DJ EFN

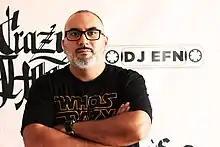
EFN in 2021

Eric Fernando Narciandi (born May 28, 1975), better known by his stage name DJ EFN, is an American podcaster and disc jockey from Miami, Florida. He is the creator and co-host (with N.O.R.E.) of "Drink Champs", a weekly talk show/podcast focused on celebrity interviews, presented by Revolt.